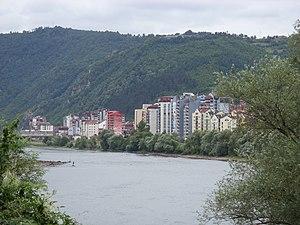
La Drina est une rivière du Monténégro, de la Serbie et de la Bosnie-Herzégovine et un sous-affluent du Danube par la Save. Elle s'écoule sur 345 km et constitue pour une bonne part la frontière entre la Bosnie-Herzégovine et la Serbie.